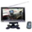
Label: television